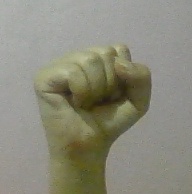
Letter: saad